Gaius Caesar

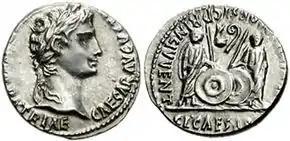
Gaius and Lucius Caesar standing with shields and spears between them; "simpulum" and "lituus" above.

That year his family left for the province of Syria, because Agrippa was given command of the eastern provinces with proconsular "imperium maius". Four years later, in 13BC, Gaius took part in the Trojan games with the other patrician youths at the dedication of the Theatre of Marcellus. Also in 13BC, Agrippa and Augustus returned to Rome. Augustus sent Agrippa to Pannonia at the end of 13 to suppress a rebellion. Agrippa arrived there that winter (in 12BC), but the Pannonians gave up their plans. Agrippa returned to Campania in Italy, where he fell ill and died soon after. The death of Gaius' father made succession a pressing issue. The "aurei" and "denarii" issued in 13–12BC made clear the Emperor's dynastic plans for Gaius and Lucius.